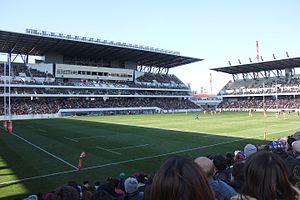
Le Tournoi féminin du Japon de rugby à sept est une compétition de rugby à sept, qui se déroule à Kitakyūshū dans le cadre du World Rugby Women's Sevens Series.
Le Mikuni World Stadium est un stade de football et de rugby à XV situé à Kitakyūshū. Il est le stade résident du club de football Giravanz Kitakyushu.